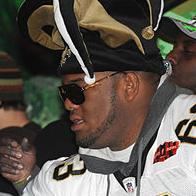
Age: 23